Eynsford Castle

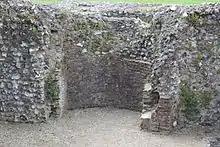
Fireplace in the undercroft of the solar

An enquiry was held to resolve the question of whom should inherit the de Eynsford lands; Eynsford Castle and the other family estates were divided equally between William Heringaud, a powerful landowner in east Kent, and Nicholas de Criol, a smaller local Kentish landowner, both of whom were descended from William V. The Second Barons' War broke out in 1264 and both men supported the rebels against Henry III. Eynsford, by now unoccupied, was seized by Ralph de Farningham, a royal official, who in turn passed it onto Ralph de Sandwich, a royal judge. De Sandwich squeezed the Heringauds out of their inheritance, making a deal in 1292 with Heringaud's daughter, the lady of Horton Kirby, and de Sandwich and the Criols then became joint owners of the castle. Around 1300, the castle was occupied once again, probably either by the widow of Nicholas or William VI, or a castle bailiff.